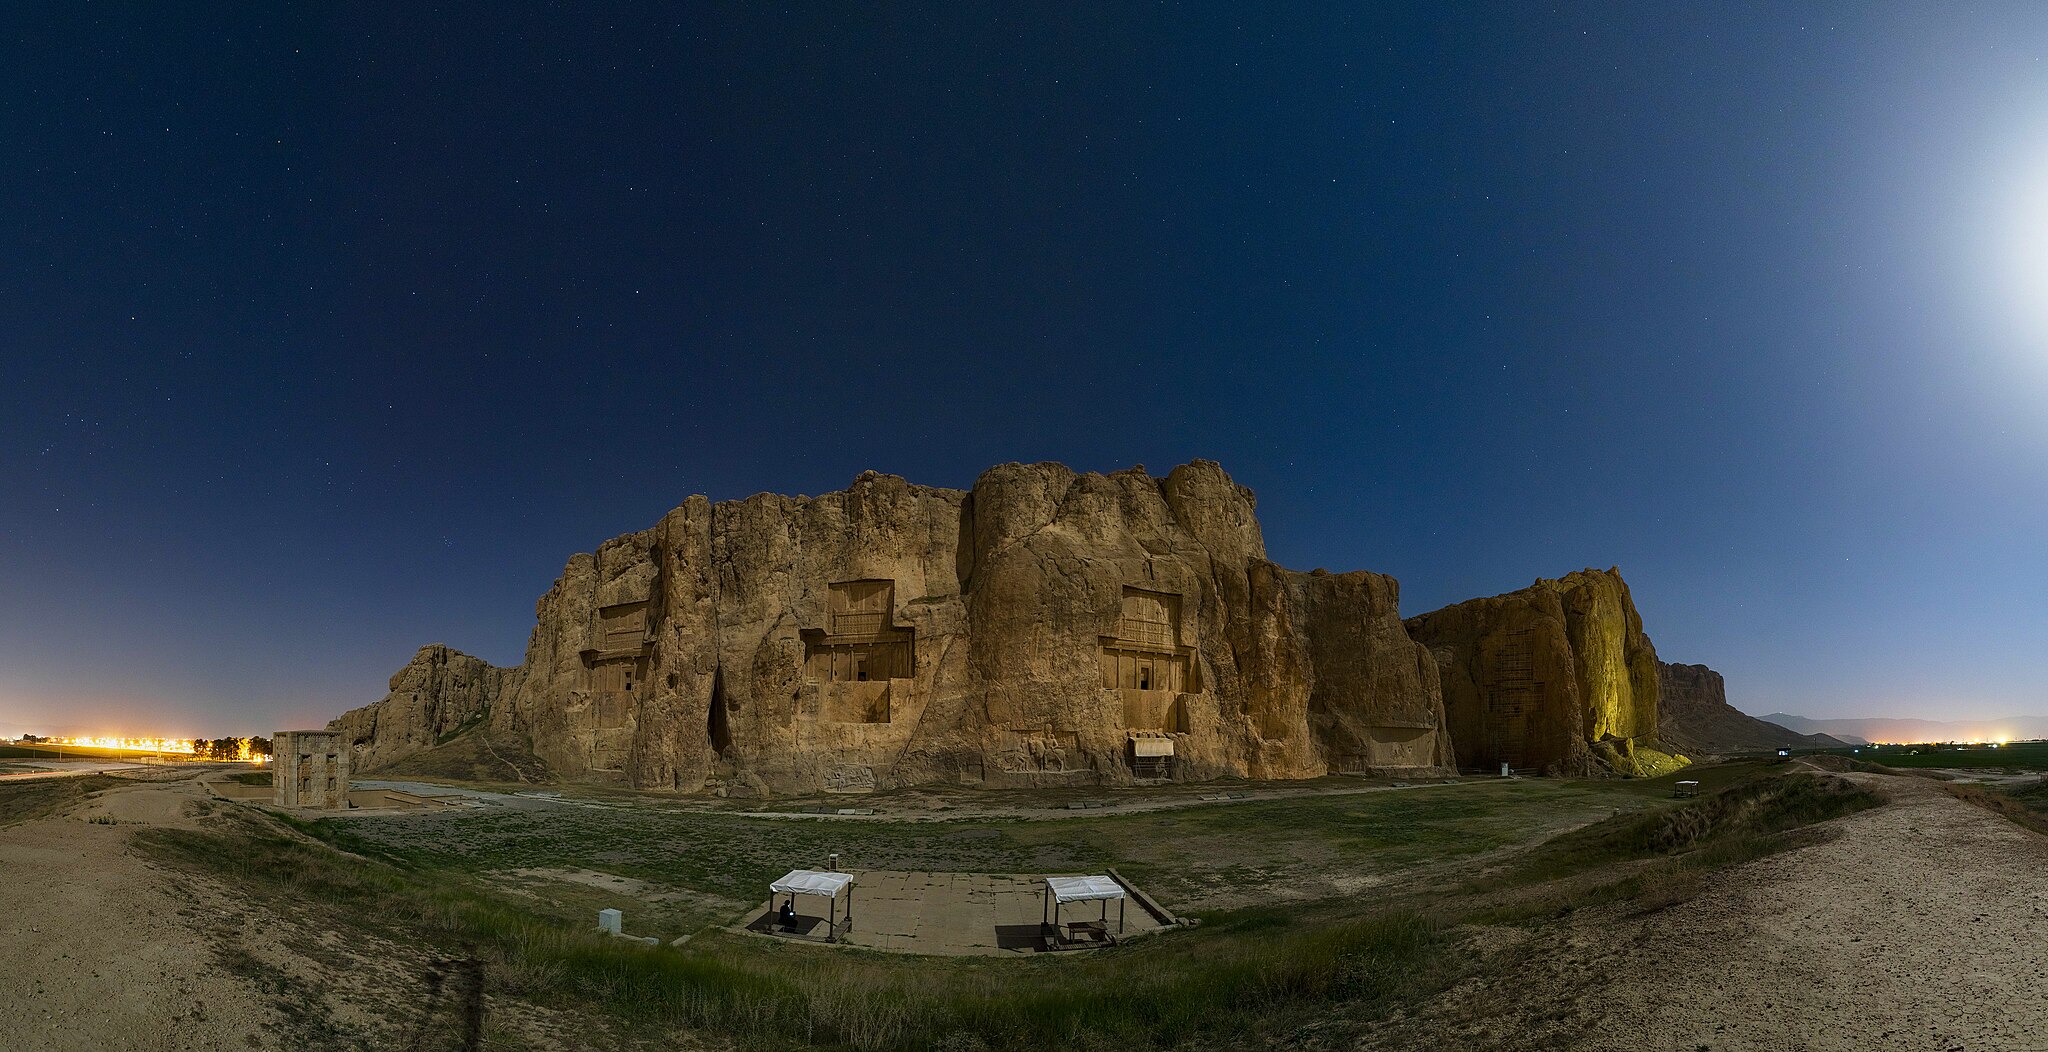
Title: Naghsh e Rostam-Earth Hour Pano
Date: 2021-03-26
Categories: Earth hour, Naqsh-e Rustam, Winners of Wiki Loves Monuments 2021 in Iran, Self-published work, Nominated pictures for Wiki Loves Monuments International, Cultural heritage monuments in Iran with known IDs, Uploaded via Campaign:wlm-ir, Images from Wiki Loves Monuments in Marvdasht, Earth hour in Iran, Images from Wiki Loves Monuments 2021, Images from Wiki Loves Monuments 2021 in Iran